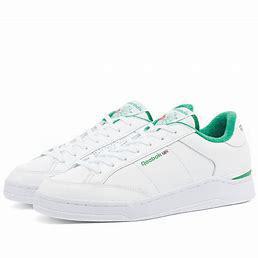
Brand: Reebok
Model: Ad Court